Tony Hughes (racing driver)

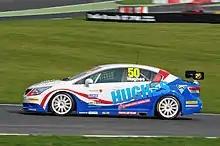
Hughes driving the Speedworks Motorsport Toyota Avensis at Brands Hatch during the 2011 British Touring Car Championship season.

For 2011 he stepped up to the British Touring Car Championship, competing NGTC Toyota Avensis for Speedworks. He finished 31st in the overall drivers' championship with a best race result of 14th at Oulton Park.